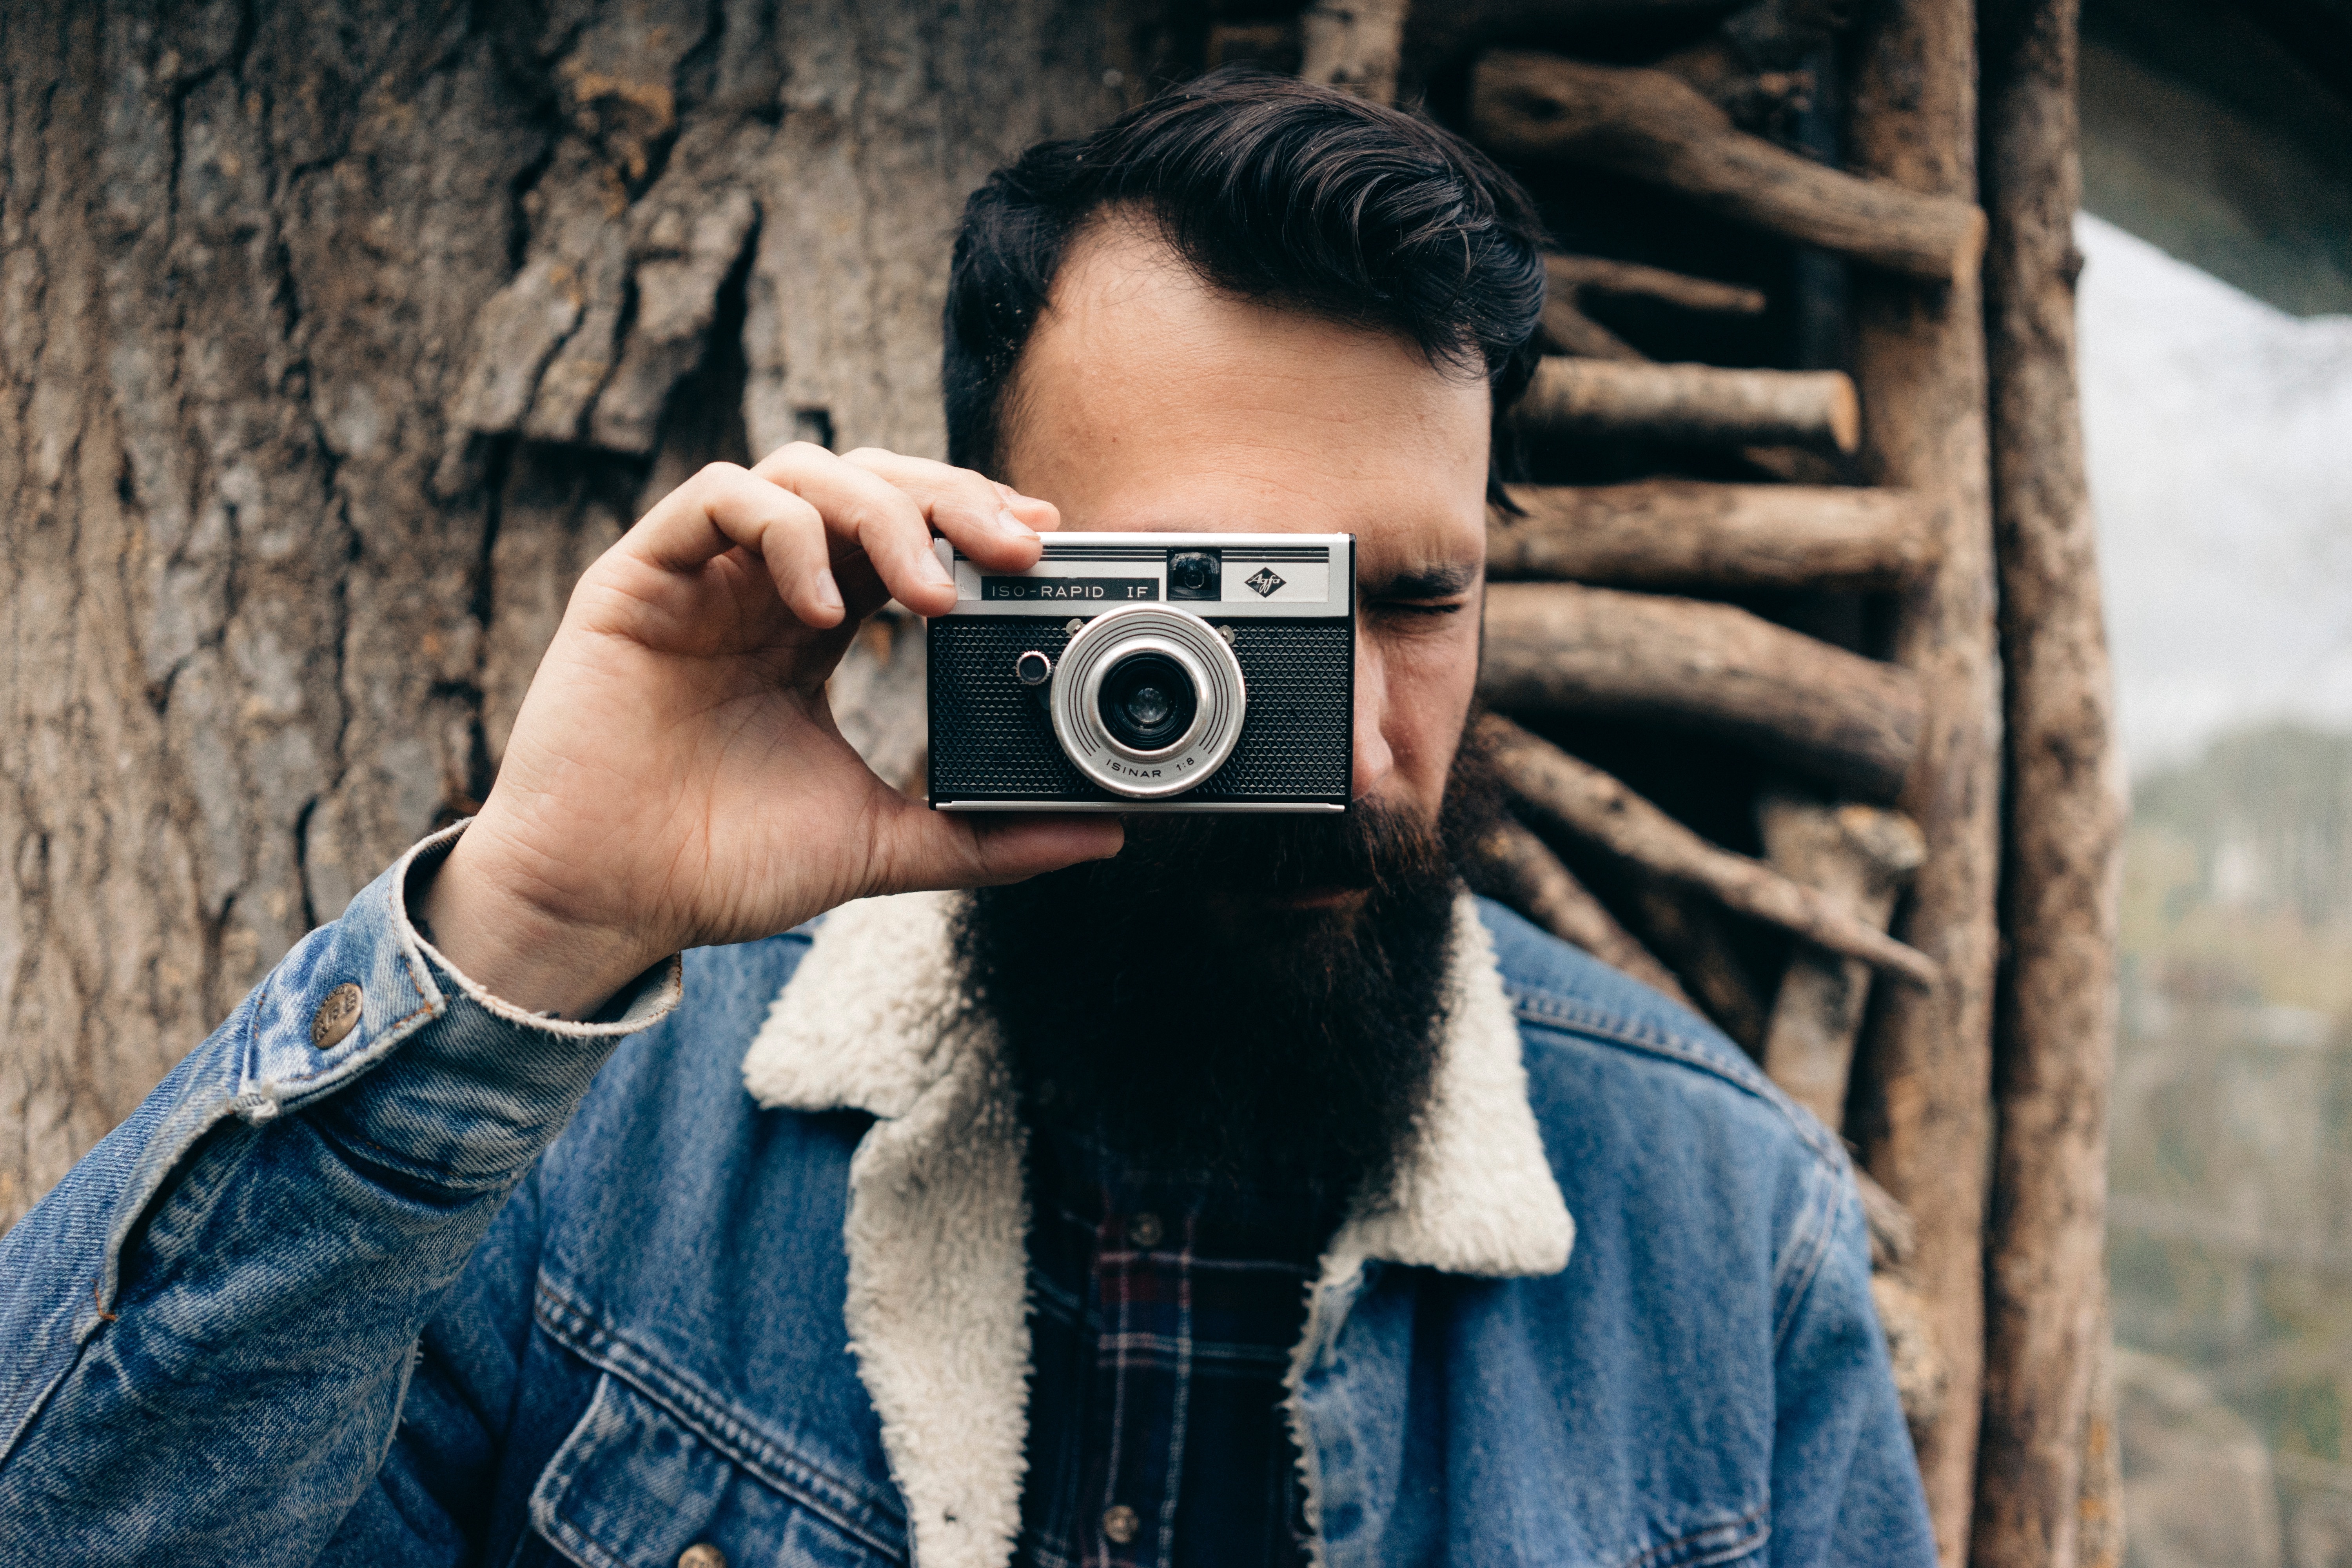
man, person, camera, photography, photographer, male, portrait, model, child, blue, taking photo, cool, photograph, image, emotion, photo shoot, portrait photography, single lens reflex camera